Time Pilot '84

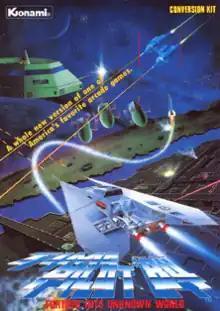
American arcade flyer

Time Pilot '84: Further Into Unknown World is a scrolling multidirectional shooter released in arcades in 1984 by Konami. The different time periods of 1982's "Time Pilot" are replaced by a top-down view of a science fiction landscape that varies in color and type of enemies. It adds the ability for the player to launch guided missiles. "Time Pilot '84" was primarily sold as a conversion kit for older games.